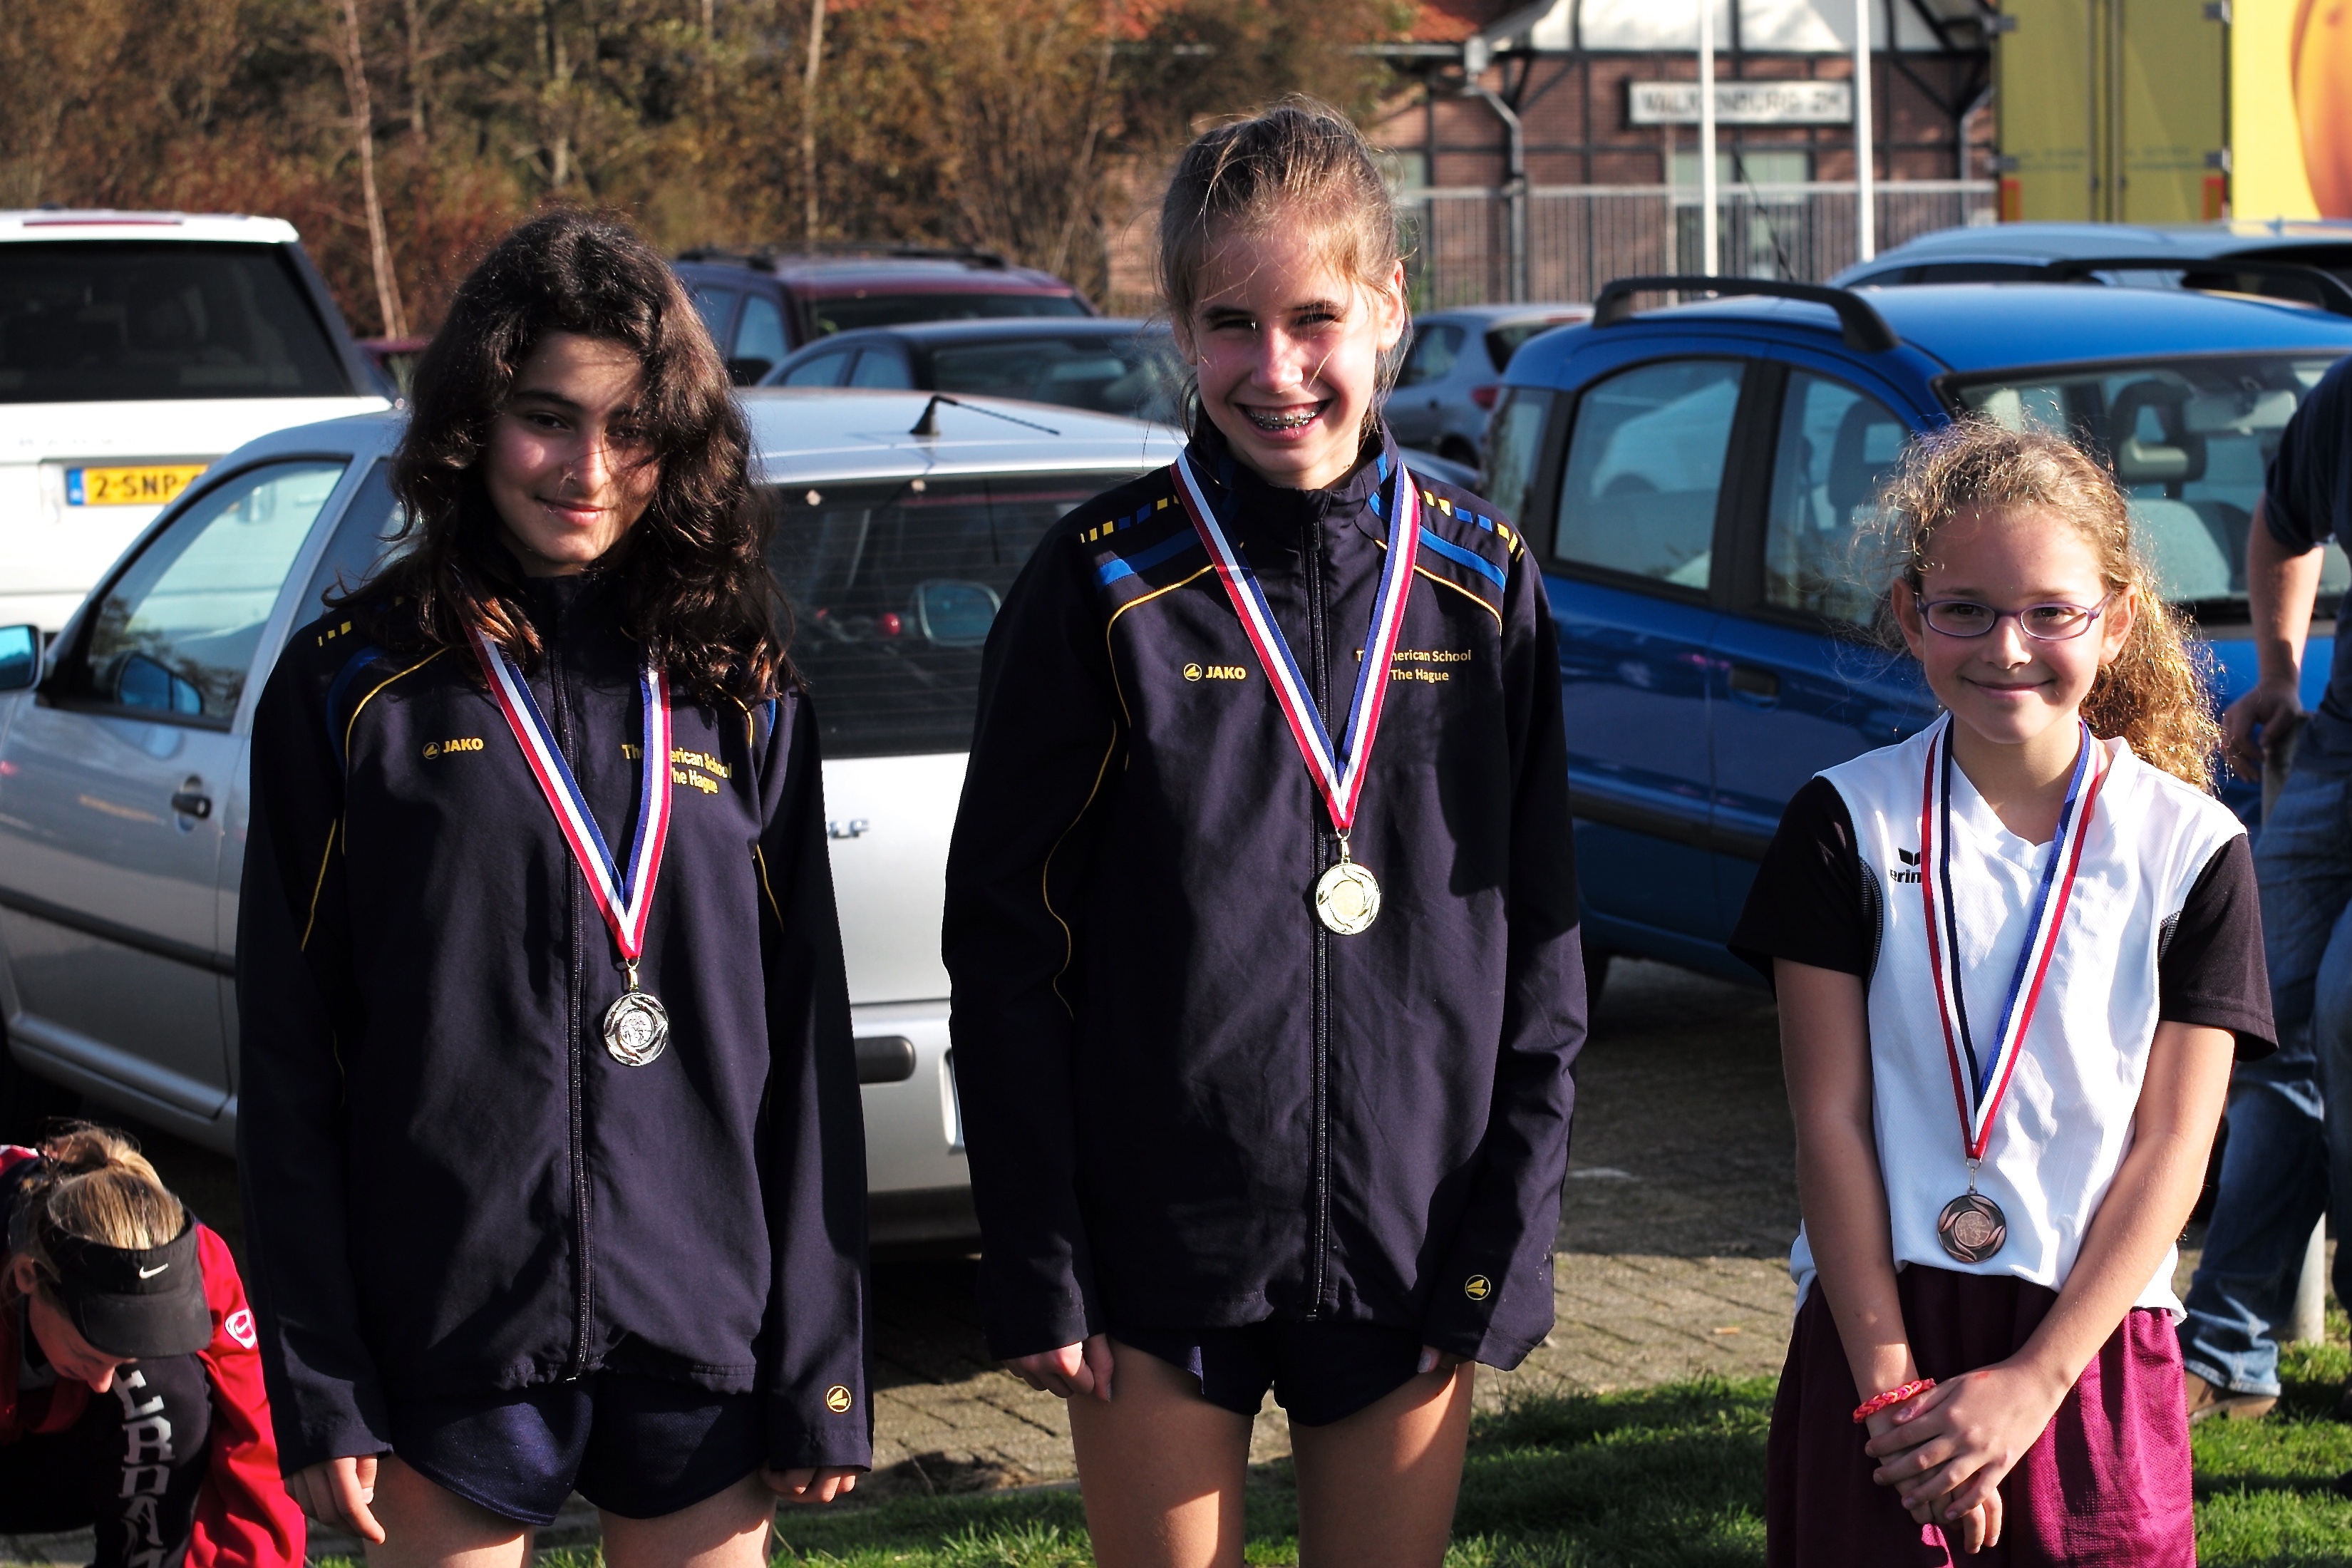
person, girl, sport, lake, boy, running, run, europe, high, runner, ash, crosscountry, race, competition, holland, netherlands, m, team, school, runners, endurance, junior, leica, 240, varsity, athletics, meet, xc, valkenburg, endurance sports